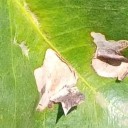
Label: Miner